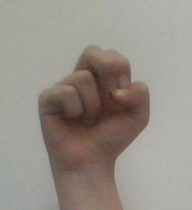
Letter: gaaf